Norfolk triller

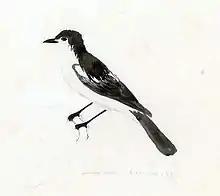
Illustration by Georg Forster from the 1770s

The Norfolk triller was similar to other subspecies of the long-tailed triller, though it was slightly larger and had a richer buff wash on the underparts and rump and a broader white tip to the outer rectrices.